Kurdistan province

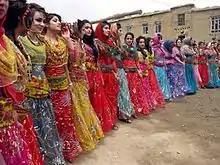
Traditional women's clothing used in all parts of Kurdistan

Among the cultural symbols of Kurdistan people are Kurdish dance and singing. This cultural tradition is very popular not only in this province but also throughout the country.